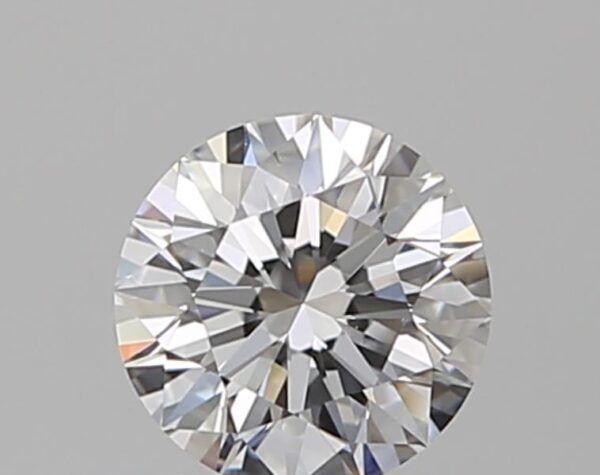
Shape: round
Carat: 0.5
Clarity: VS1
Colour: E
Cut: EX
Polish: EX
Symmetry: EX
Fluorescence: N
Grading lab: GIA
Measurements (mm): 5.05 x 5.06 x 3.17